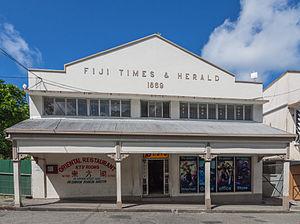
Le Fiji Times est un quotidien fidjien de langue anglaise, fondé le 4 septembre 1869 à Levuka. C'est le plus ancien journal fidjien toujours actif.